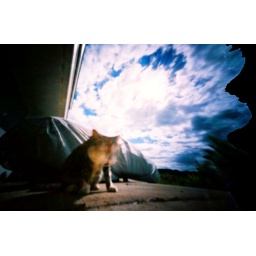
our cat duke has some wierd face distortion in this shot.